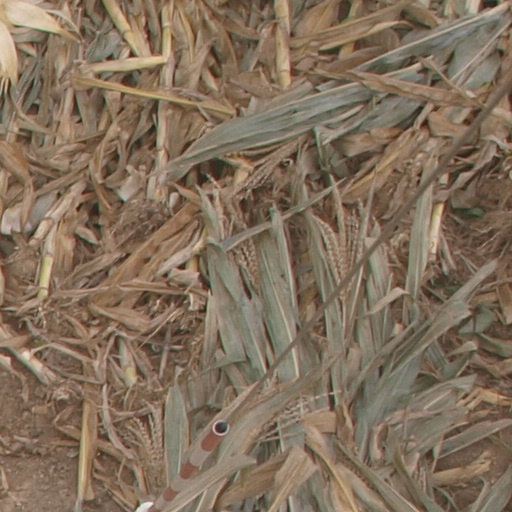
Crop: maize; corn